Birmingham Hodge Hill (UK Parliament constituency)

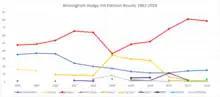

Note: percentage changes are from the figures at the 2001 general election, not the 2004 by-election.